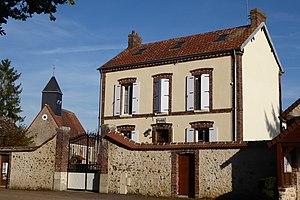
mairie et église Saint-Antoine, Mottereau, Eure-et-Loir, France.
Mottereau est une commune française située dans le département d'Eure-et-Loir en région Centre-Val de Loire.